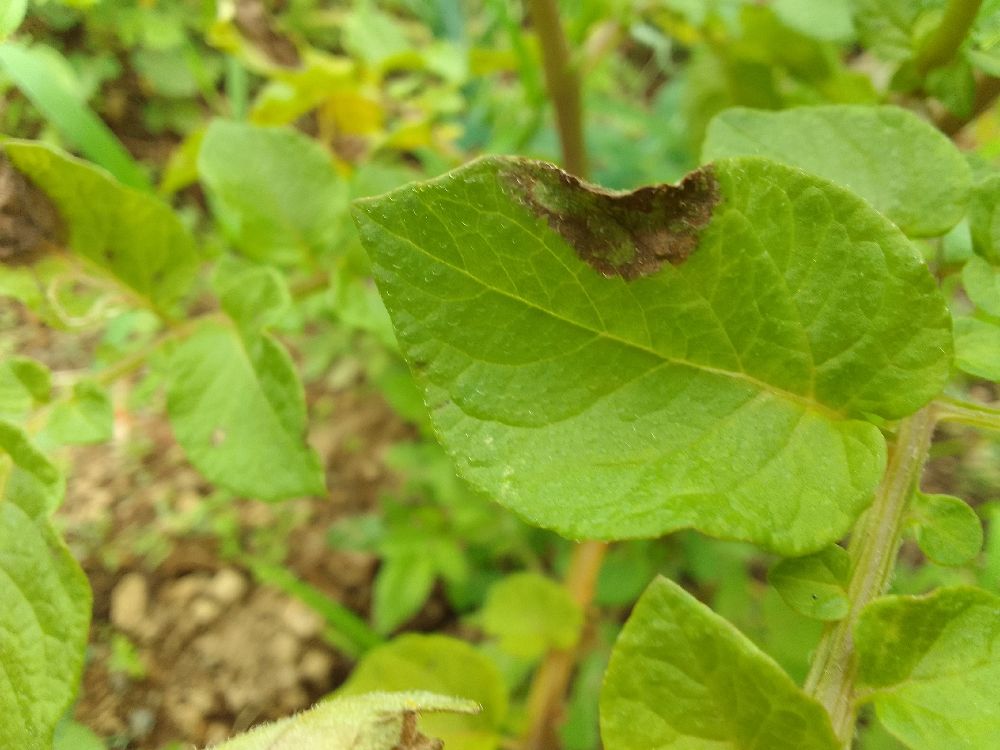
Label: Late blight